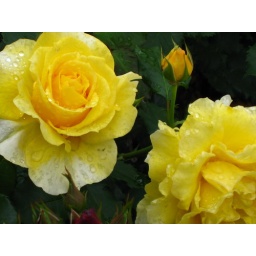
yellow roses in full bloom